Walter Reder

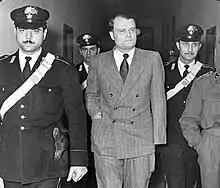
Walter Reder at his trial

Walter Reder (4 February 1915 – 26 April 1991) was an Austrian SS commander and war criminal during World War II. He served with the SS Division Totenkopf and the SS Division Reichsführer-SS. He and the unit under his command committed the Vinca massacre and Marzabotto massacre in Italy in 1944. After the war, Reder was convicted of war crimes in Italy.